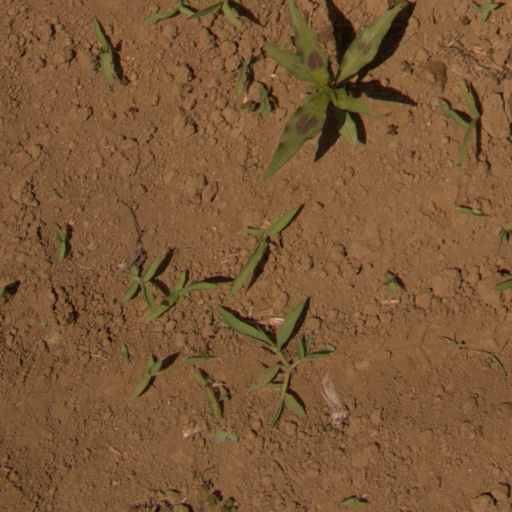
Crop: Jerusalem artichoke